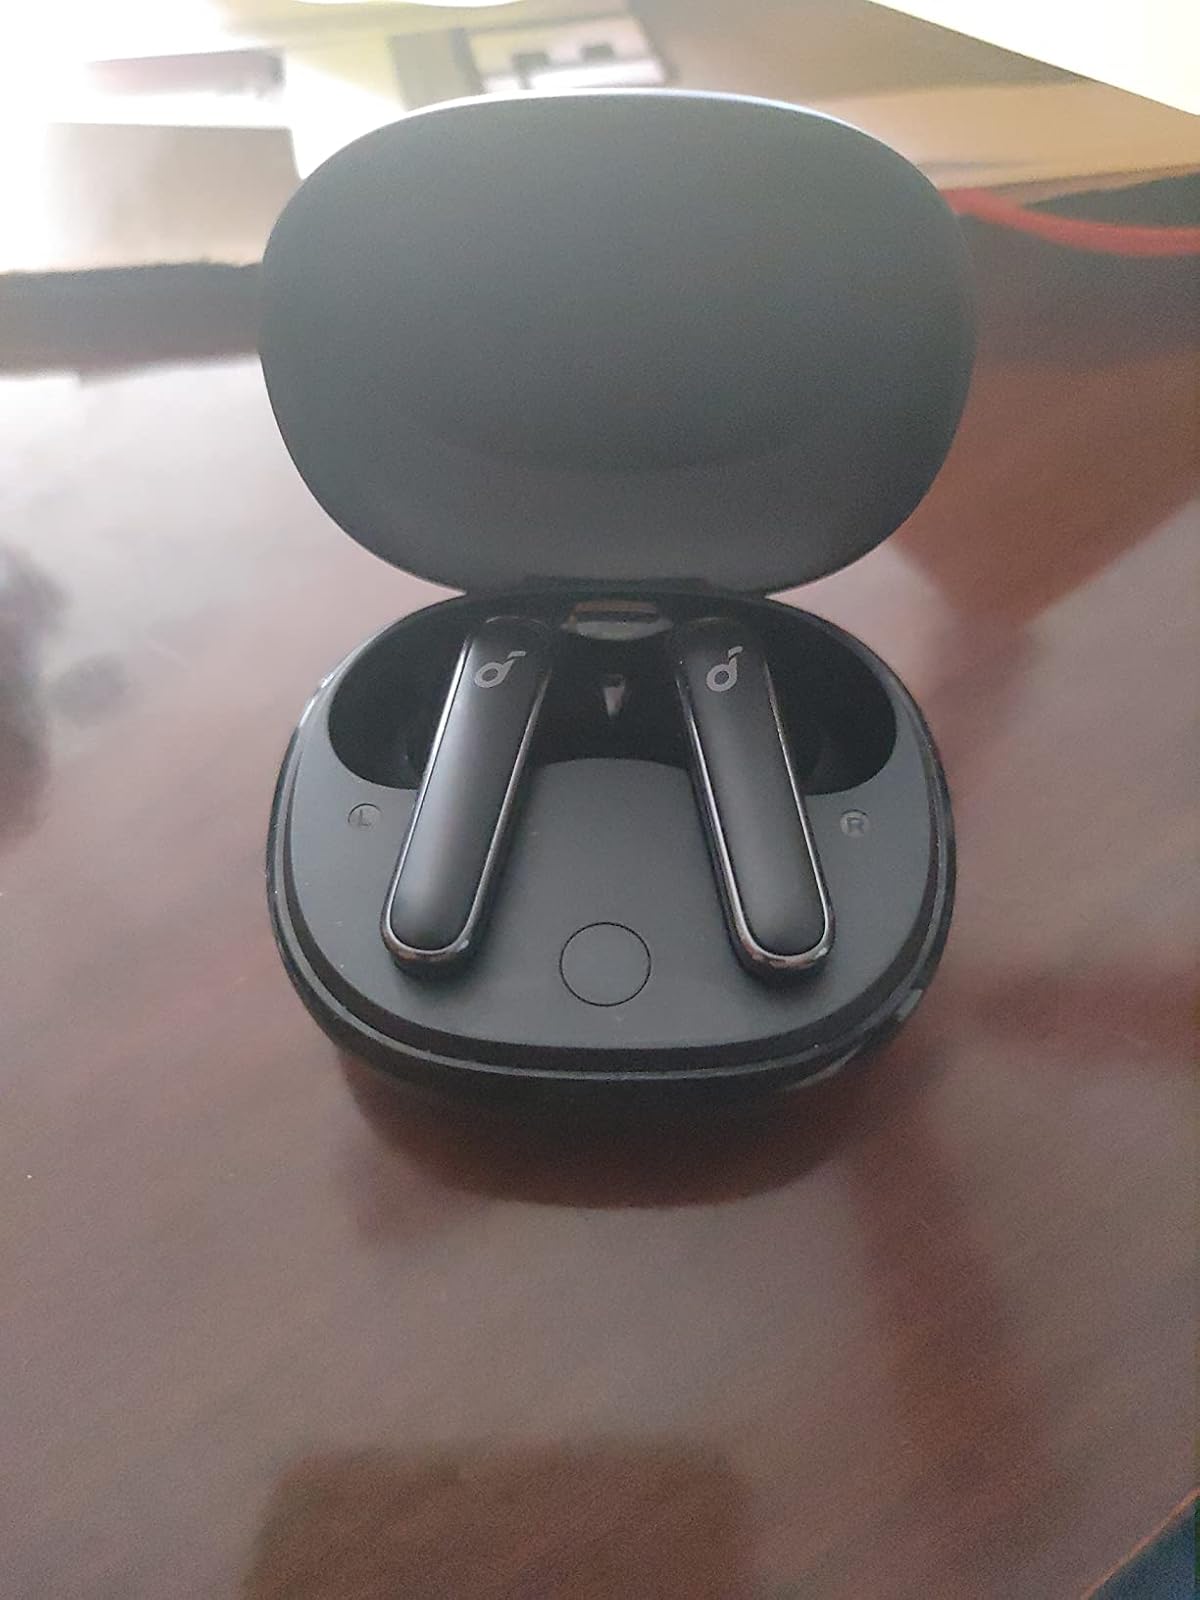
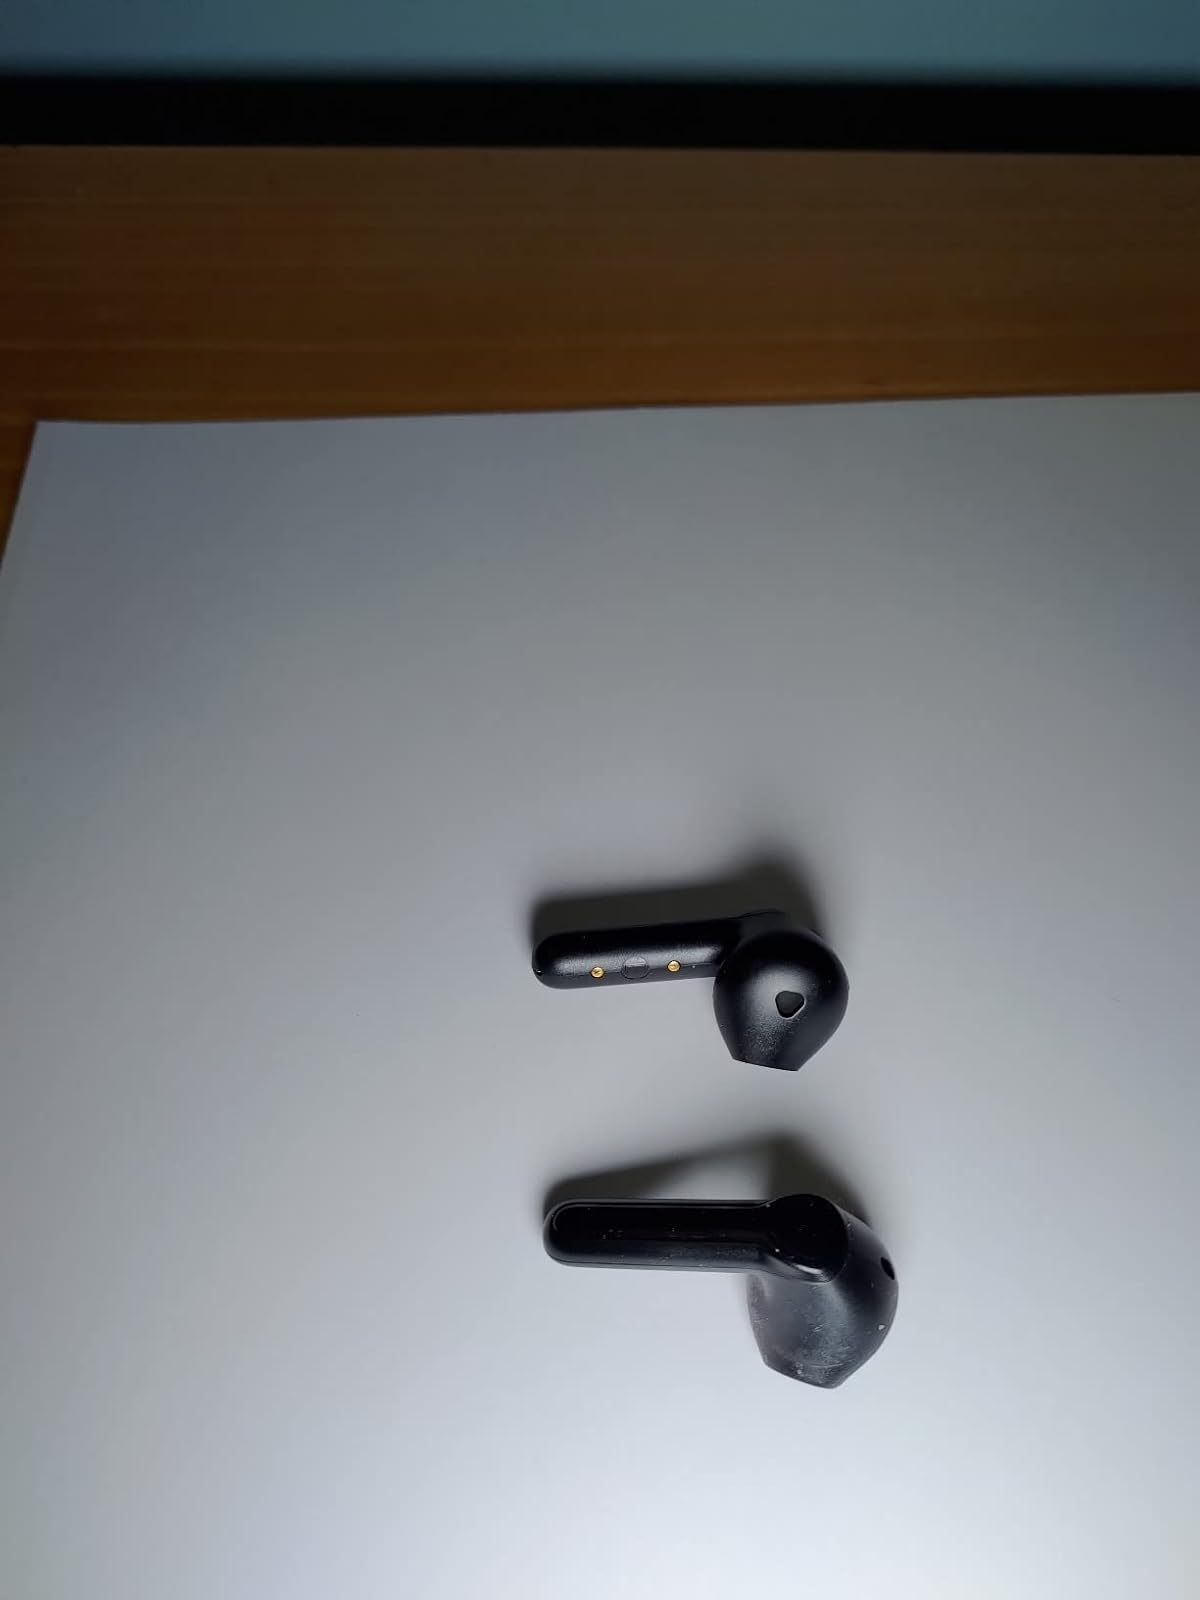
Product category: earbuds
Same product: no